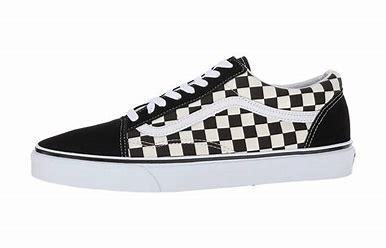
Brand: Vans
Model: Ward